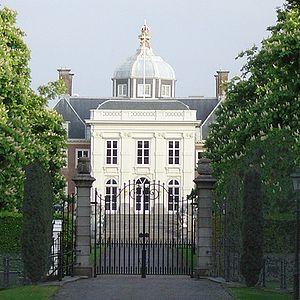
Le pacifisme naît en Allemagne au XIXᵉ siècle à une époque où la guerre commence à être condamnée moralement. Influencé par des idées religieuses venant des États-Unis, il ne parvient à s'implanter qu'à la fin du siècle avec la diffusion de l'œuvre d'Hodgson Pratt et naît véritablement en 1892 avec la création de la Deutsche Friedensgesellschaft par les deux futurs prix Nobel de la paix Bertha von Suttner et Alfred Hermann Fried. Le mouvement a toutefois beaucoup de difficultés à s'imposer dans la société allemande en raison de la militarisation de celle-ci et de son profond désintérêt vis-à-vis des idées pacifistes mais aussi du fait de la confusion régnant au sein du mouvement pacifiste qui ne parvient pas à se fonder comme un mouvement unitaire.
La Haye est une commune et ville néerlandaise, siège du gouvernement des Pays-Bas et chef-lieu de la province de Hollande-Méridionale. Elle n'est cependant pas la capitale, qui est Amsterdam. Au 1ᵉʳ avril 2018, la population de La Haye s'élève à 534 261 habitants, ce qui en fait la troisième ville des Pays-Bas derrière Amsterdam et Rotterdam. Elle fait partie de la conurbation de la Randstad — comprenant Amsterdam, Haarlem, Leyde, Rotterdam et Utrecht — comptant 7 100 000 habitants.